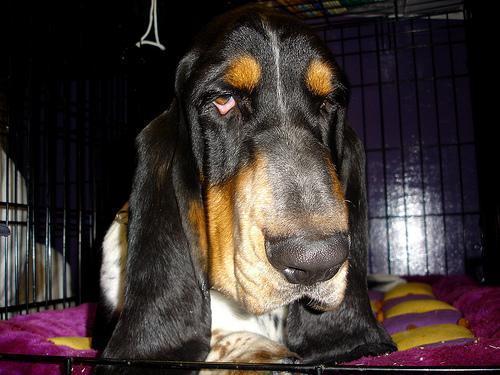
basset hound